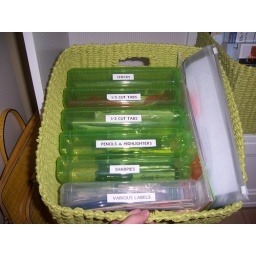
Use pencil boxes for all sorts of things. Stand them up in a basket or stack on a shelf.